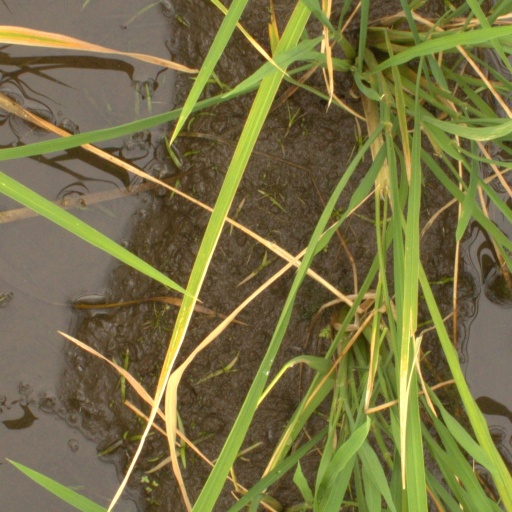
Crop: rice